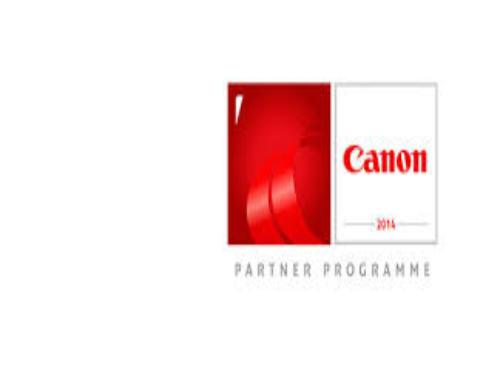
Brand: Canon
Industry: Electronic